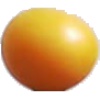
Label: cherry_wax_yellow